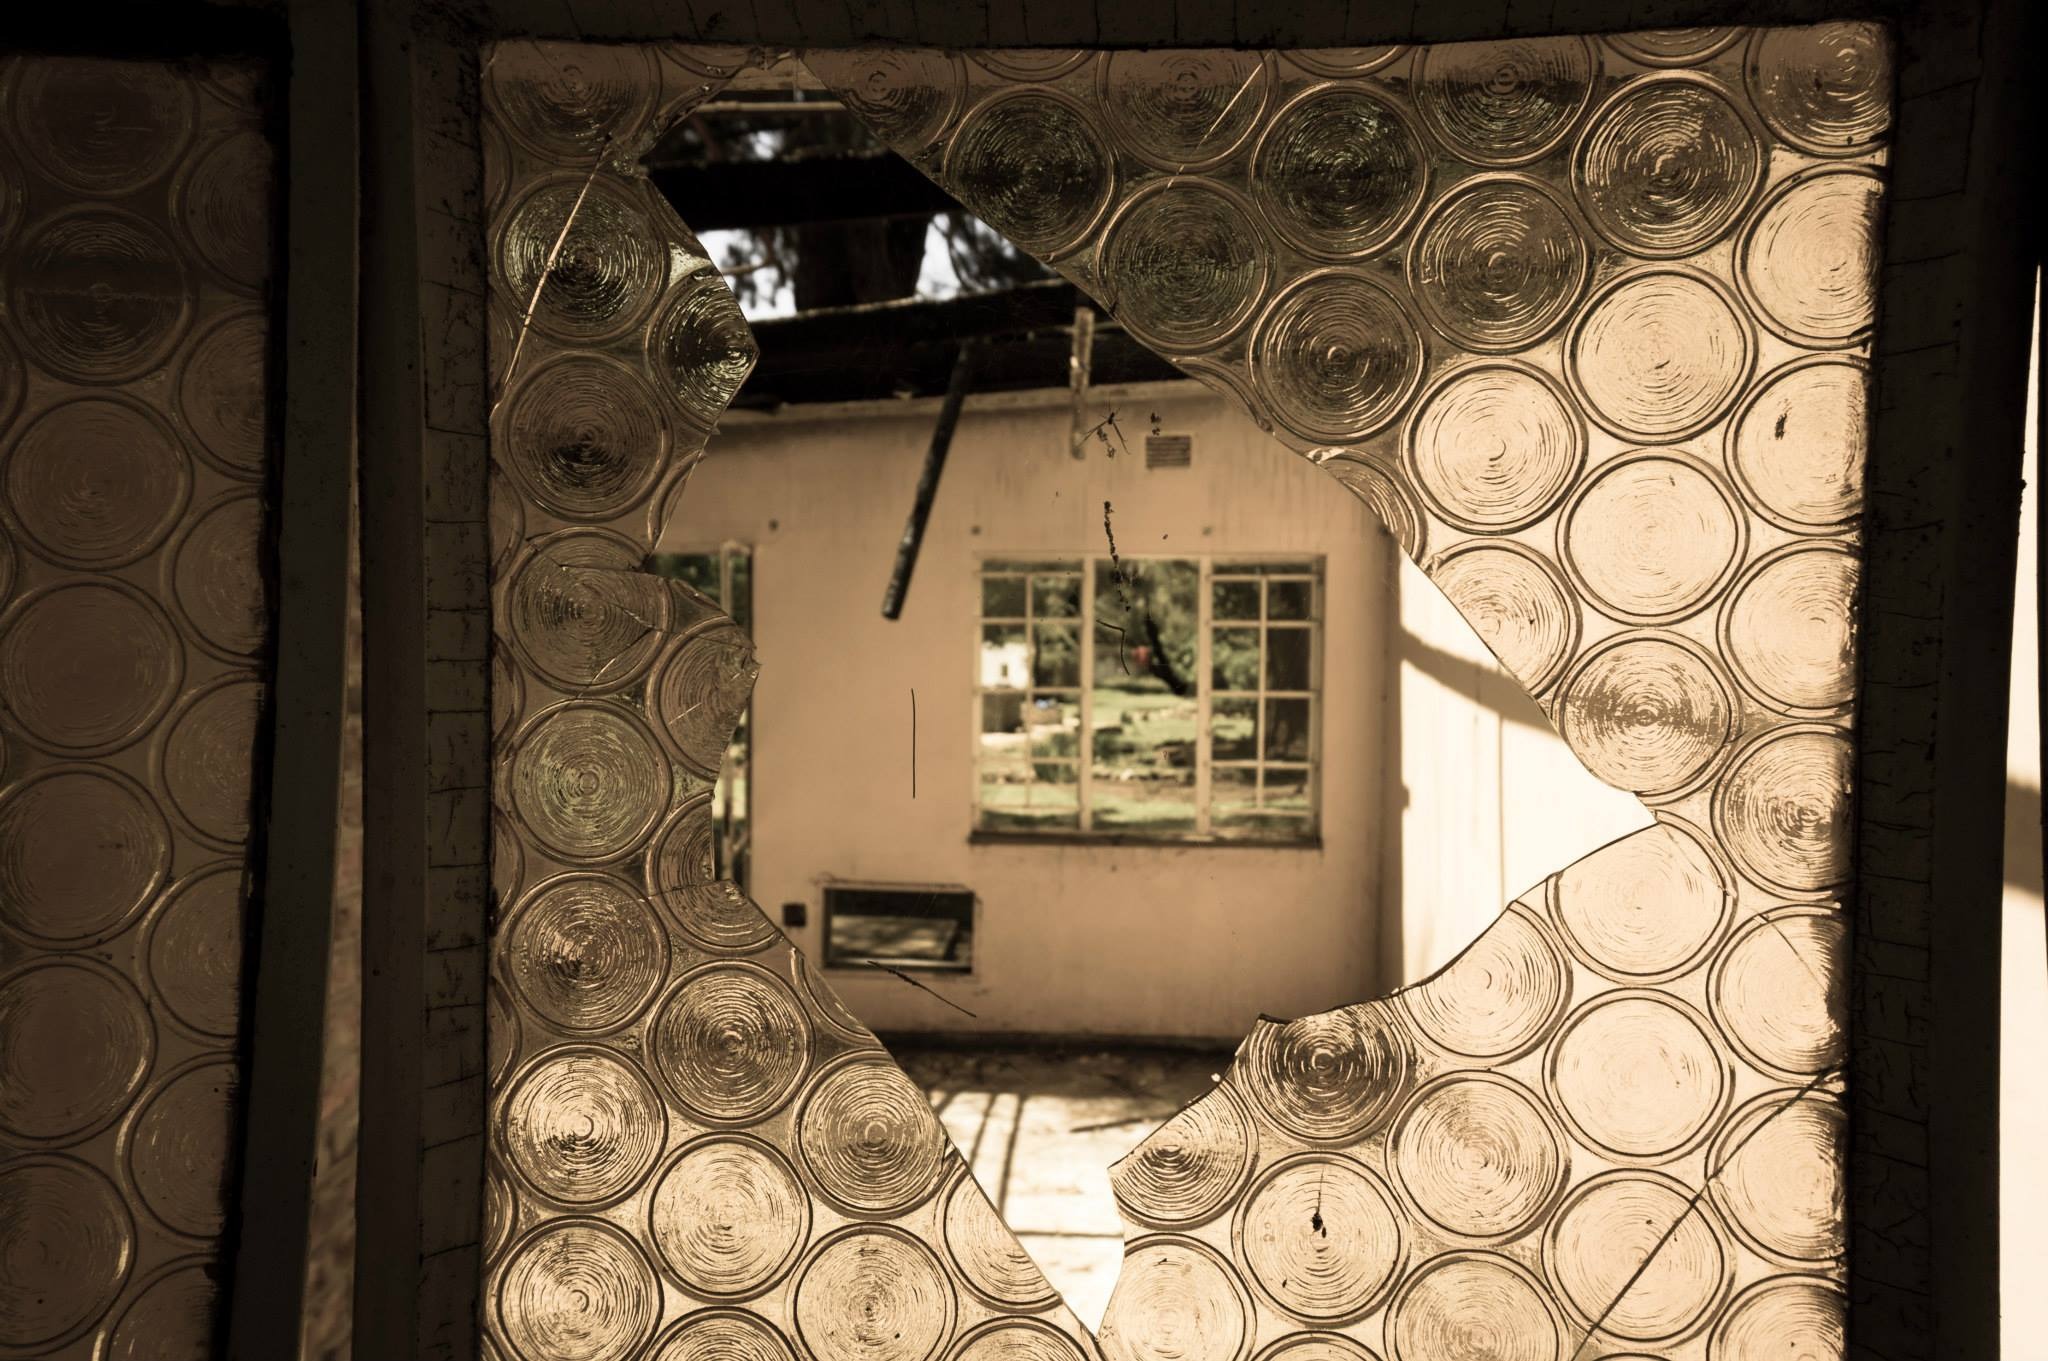
window, glass, wall, lighting, interior design, art, design, photograph, image, screenshot, by looking, fracture